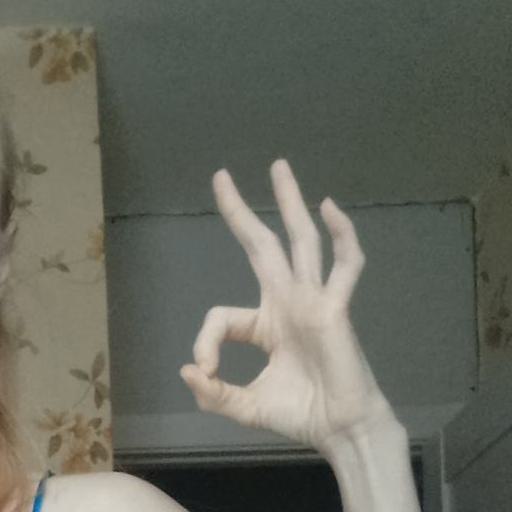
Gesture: ok